Kaleb Stewart

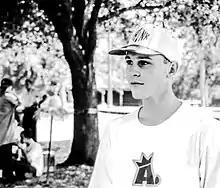
Stewart at Shanti Festival at the Lowry Park Bandshell in Tampa, Florida on May 15, 1993, shortly before graduating from Gaither High School.

Kaleb Stewart was born Caleb Benjamin Stewart in Talkeetna, Alaska on June 9, 1975, to Michael Leon Stewart and Mary E. (née Ferguson). He had five siblings: older brothers Justin and Levi, younger brother Seth, and younger sisters Lydia and Essie. He grew up in a religious environment, with his parents and grandparents working as missionaries. As such, his family moved to various locations when he was a child, first to Hillsdale, Michigan in 1982, then to Cochabamba, Bolivia in 1990, and finally to Tampa, Florida in 1992.